Coxeter notation

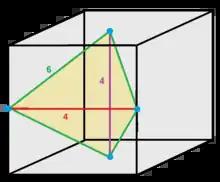
[3] fundamental domain

The group [3] can be constructed from [4,3,4], by removing first and last mirrors, [1,4,3,4,1], , by R'=R×R×R and R'=R×R×R.